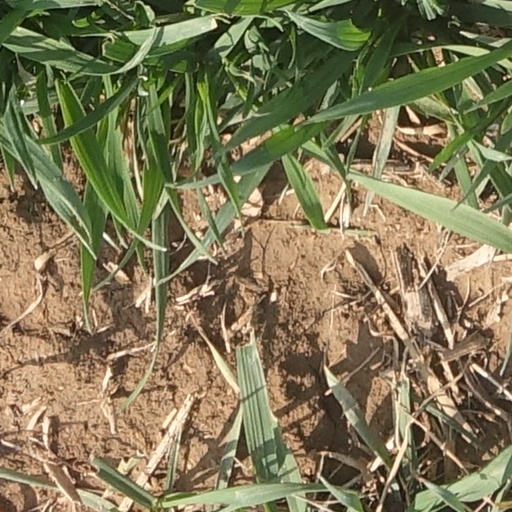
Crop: wheat